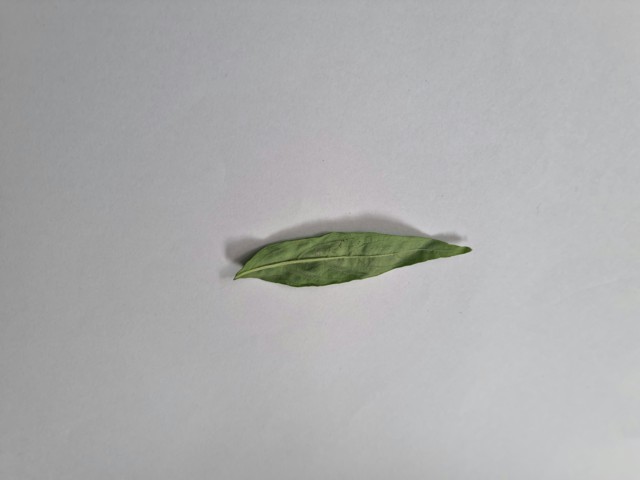
Plant: kalomegh